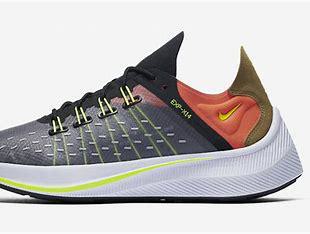
Brand: Nike
Model: Exp X14